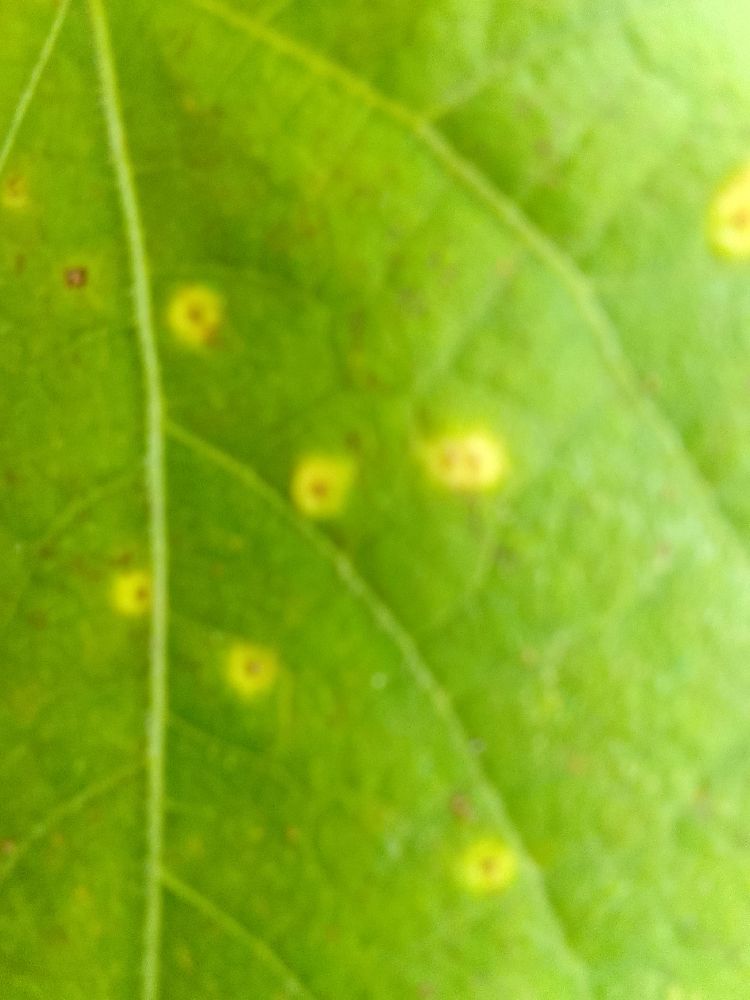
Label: rust